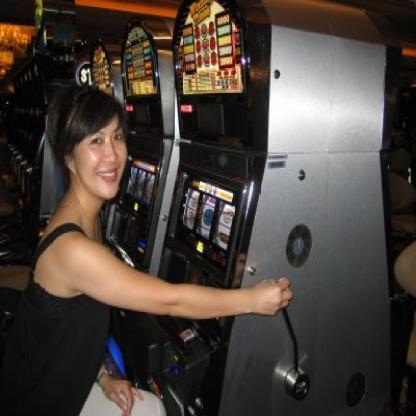
Scene: Indoor